Dick Matenje

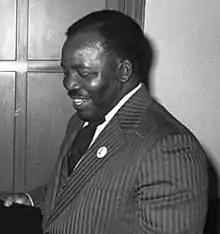
Matenje in 1976

Dick Matenje (died 1983) was a former Malawian politician and cabinet minister. He was the secretary-general of the Malawi Congress Party. He was one of the 'Mwanza Four' who mysteriously died during the Kamuzu Banda regime.